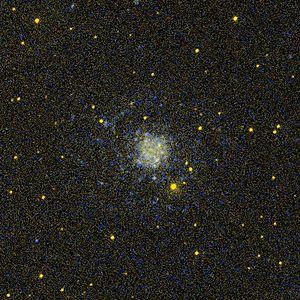
Les galaxies de Seyfert sont des galaxies spirales caractérisées par un noyau extrêmement brillant et compact. D'une brillance de surface très élevée, leur noyau représente l'une des plus grandes sources de rayonnement électromagnétique connues de l'Univers, possiblement liée au trou noir supermassif en leur centre. Ces galaxies présentent des émissions fortes dans les domaines radio, ultraviolet, infrarouge et rayons X du spectre électromagnétique. Elles représenteraient plus de 5 % de l'ensemble des galaxies de l'univers observable.